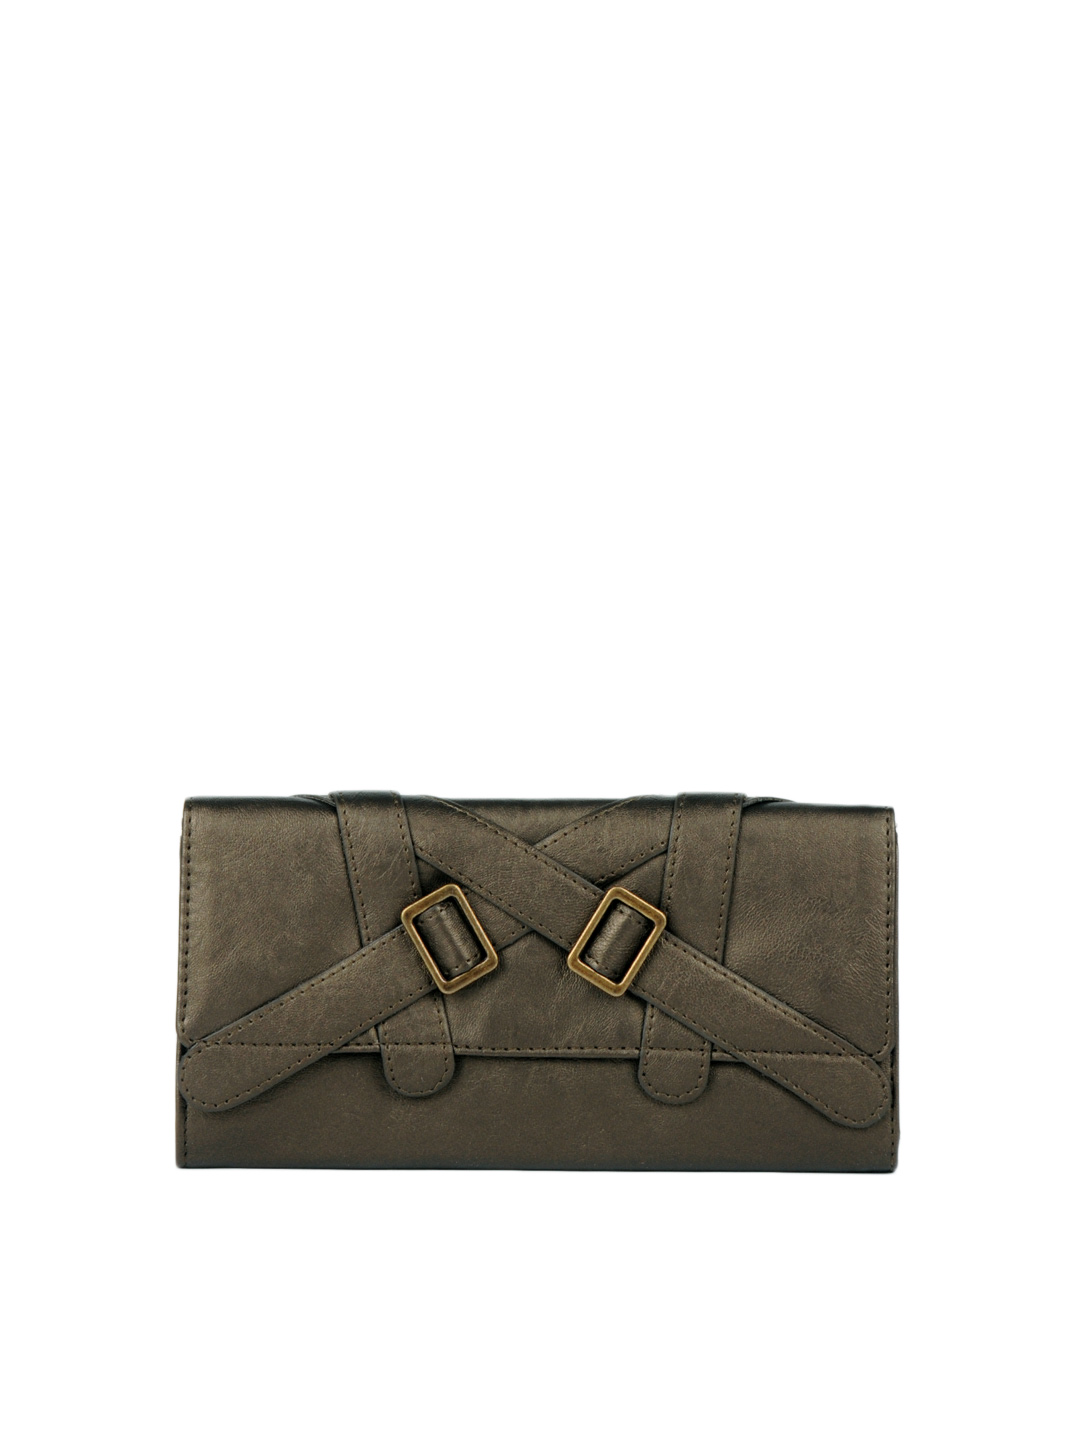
Baggit Women Bronze Wallet
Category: Accessories / Wallets / Wallets
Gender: Women
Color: Bronze
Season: Summer 2012
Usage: Casual